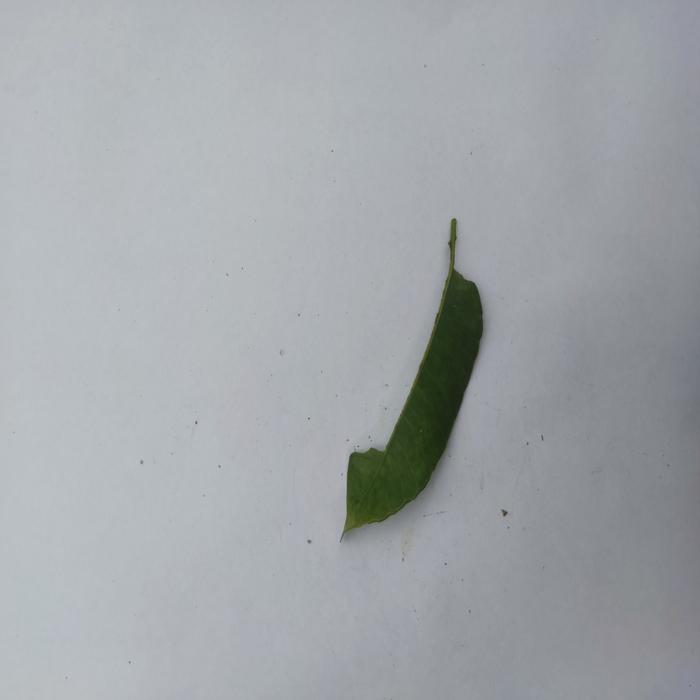
Crop: Hog Plum
Leaf condition: Caterpillars_Infestation